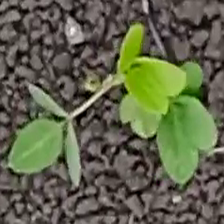
Weed species: Asian_Pigeonwings_(Clitoria Ternatea)